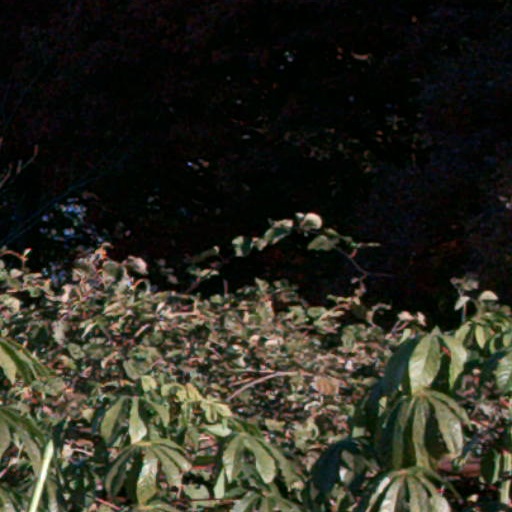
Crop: cassava